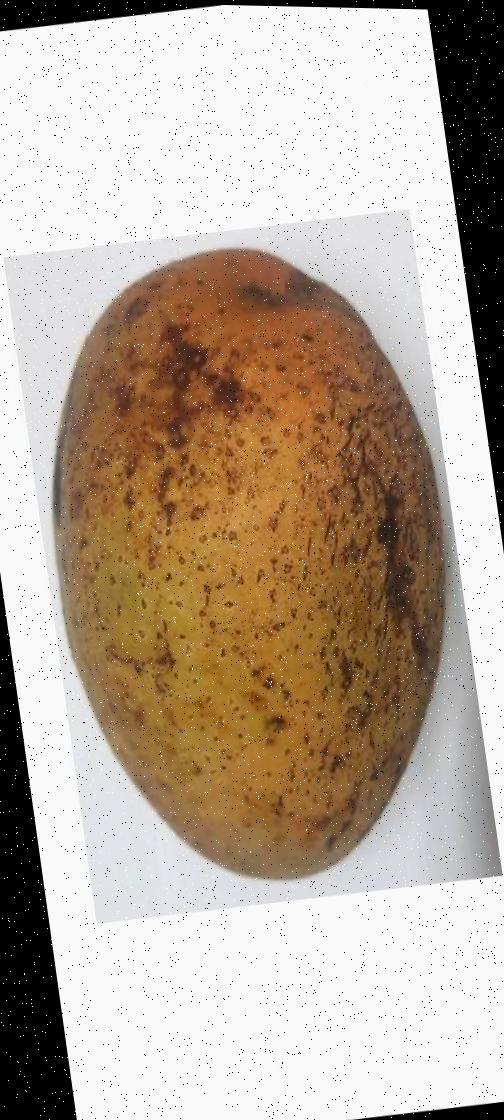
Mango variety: Ashshina Classic